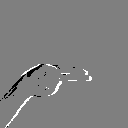
ASL letter: h